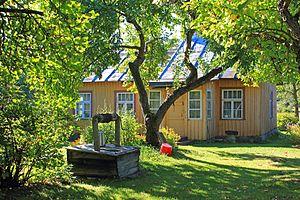
Haapsu est un village d'Estonie situé dans la commune de Orissaare du comté de Saare.